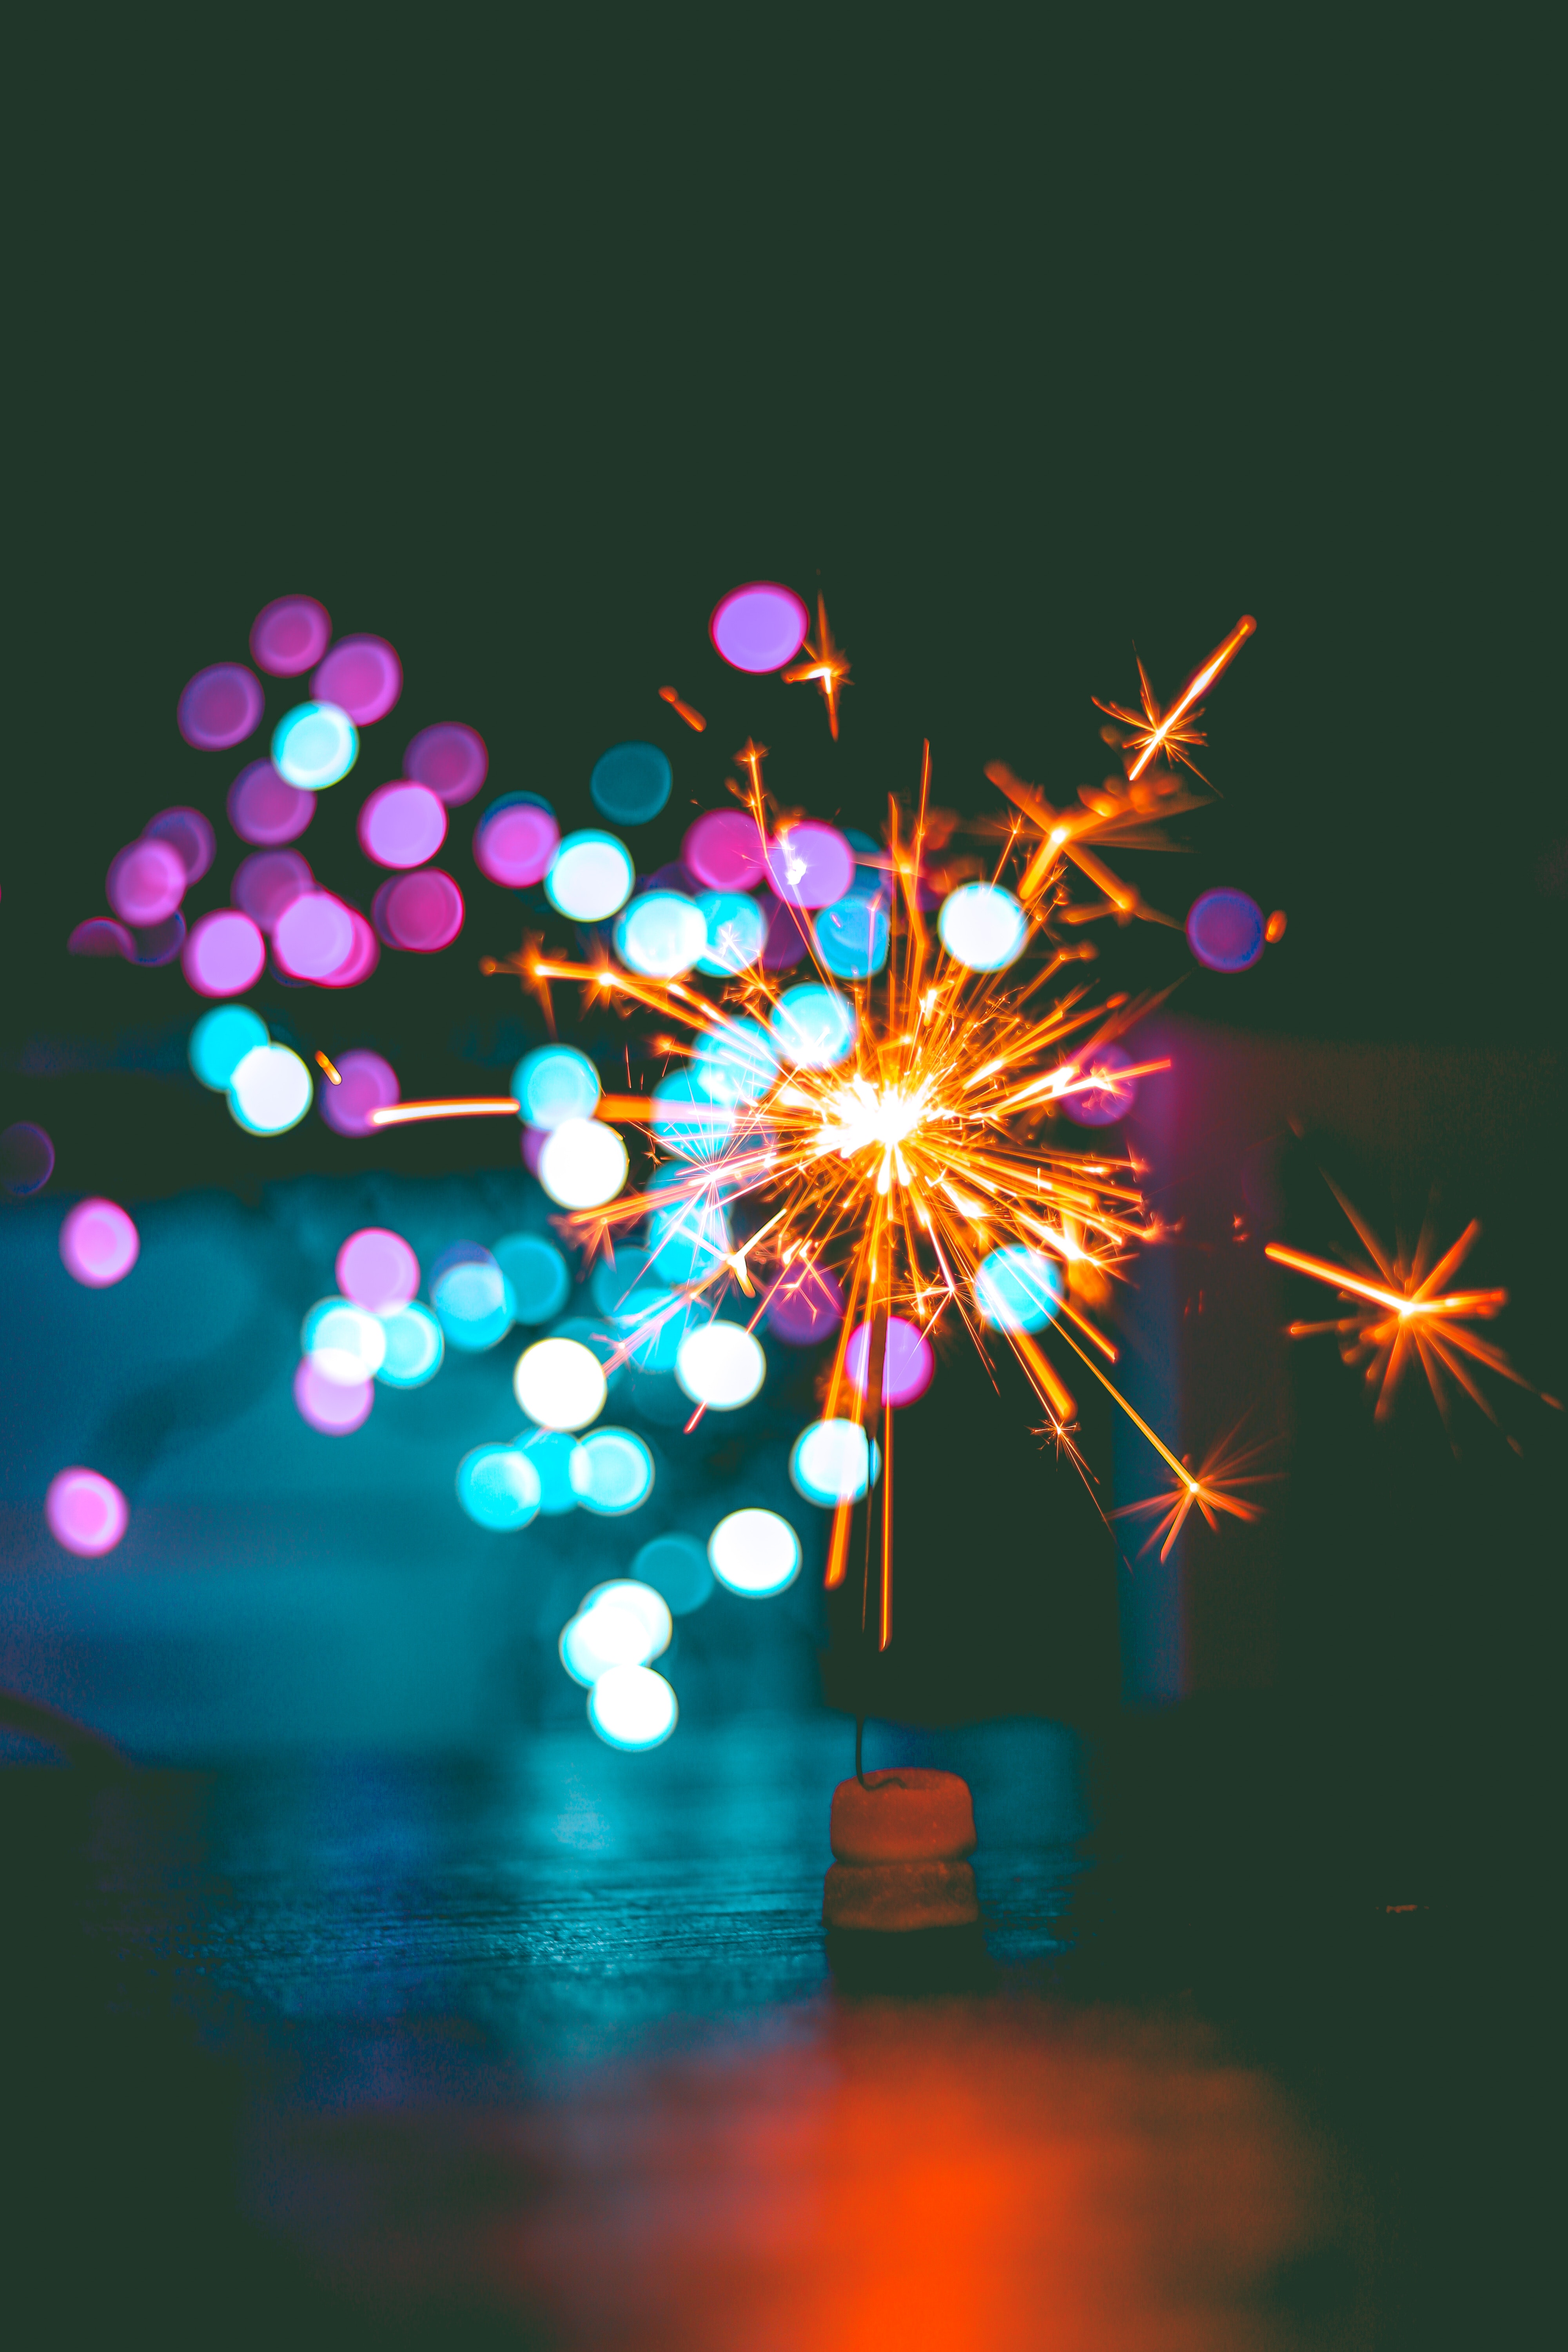
fireworks, new years day, event, fete, sparkler, diwali, holiday, graphics, recreation, reflection, new year's eve, new year, midnight, graphic design, illustration